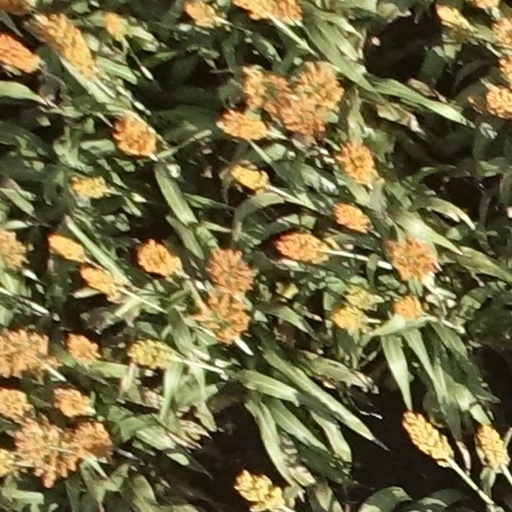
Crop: sorghum